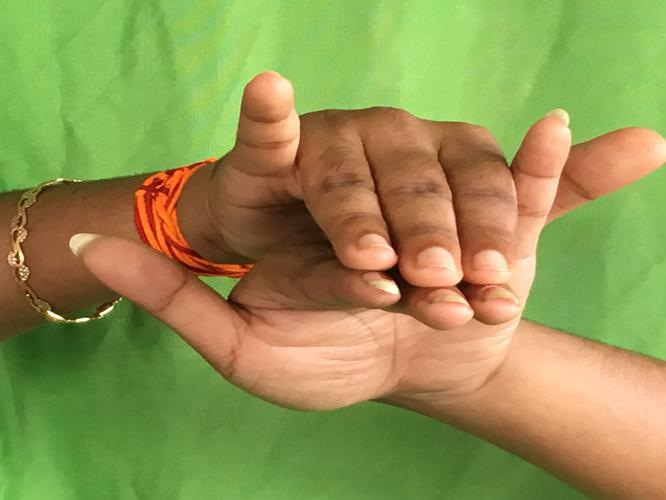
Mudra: Varaha
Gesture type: double_hand